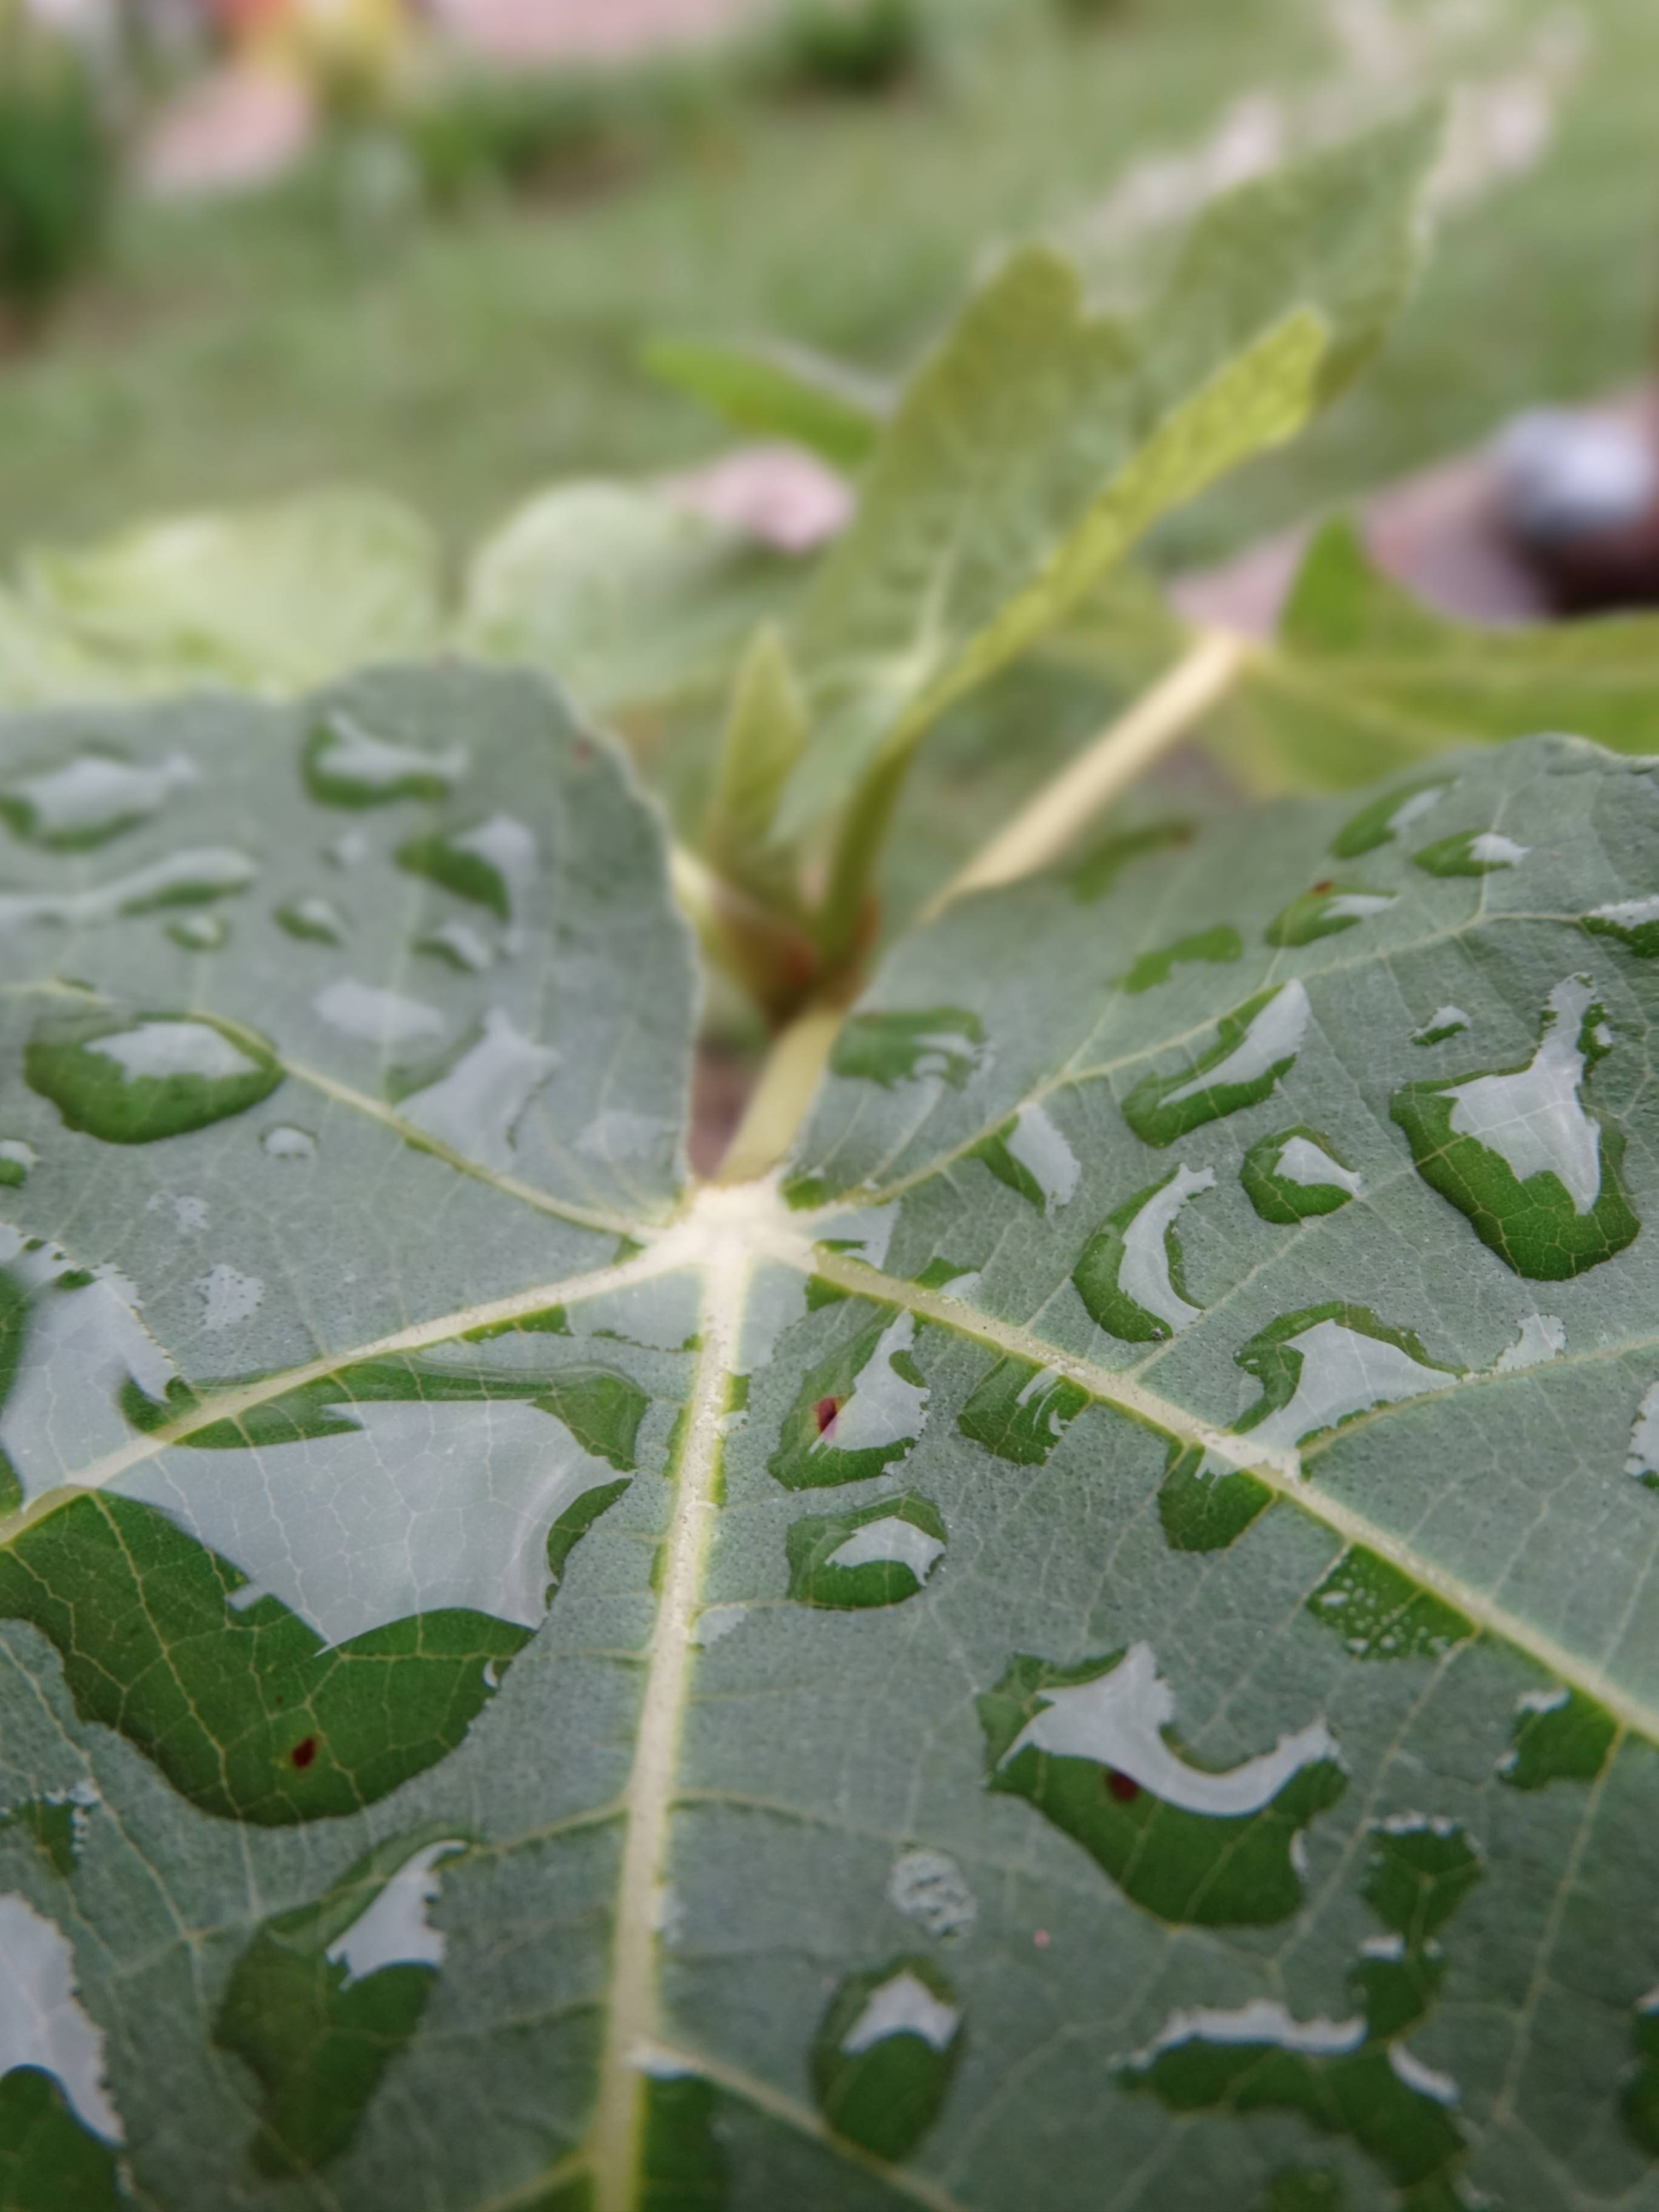
water, nature, branch, plant, leaf, flower, frost, green, produce, botany, flora, close up, macro photography, flowering plant, tomorrow, annual plant, land plant